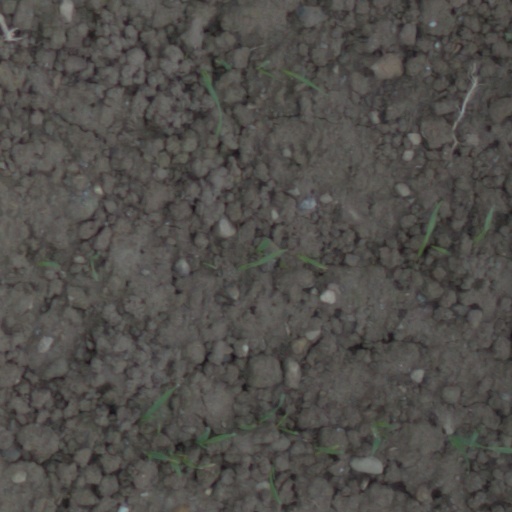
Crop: wheat